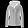
Label: Coat